Brewarrina

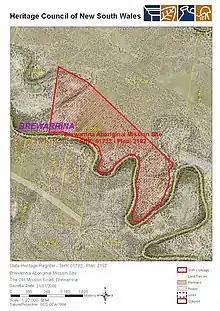
Brewarrina Aboriginal Mission site

The Brewarrina Ngemba Billabong has a strong cultural history. From 1876 to 1967 the Ngemba Billabong was the Brewarrina Aboriginal Mission for local Aboriginal people, whose land had been taken for grazing. The entire property is listed on the NSW State Heritage Register. Brewarrina Mission was the first institution formally established by the Aborigines Protection Board (APA) as part of its policy to segregate Aboriginal people.